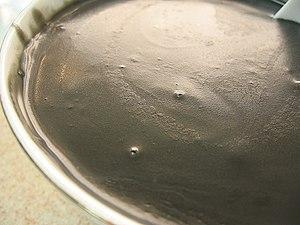
La soupe de sésame noir est un dessert très répandu en Chine ; il est généralement servi chaud.